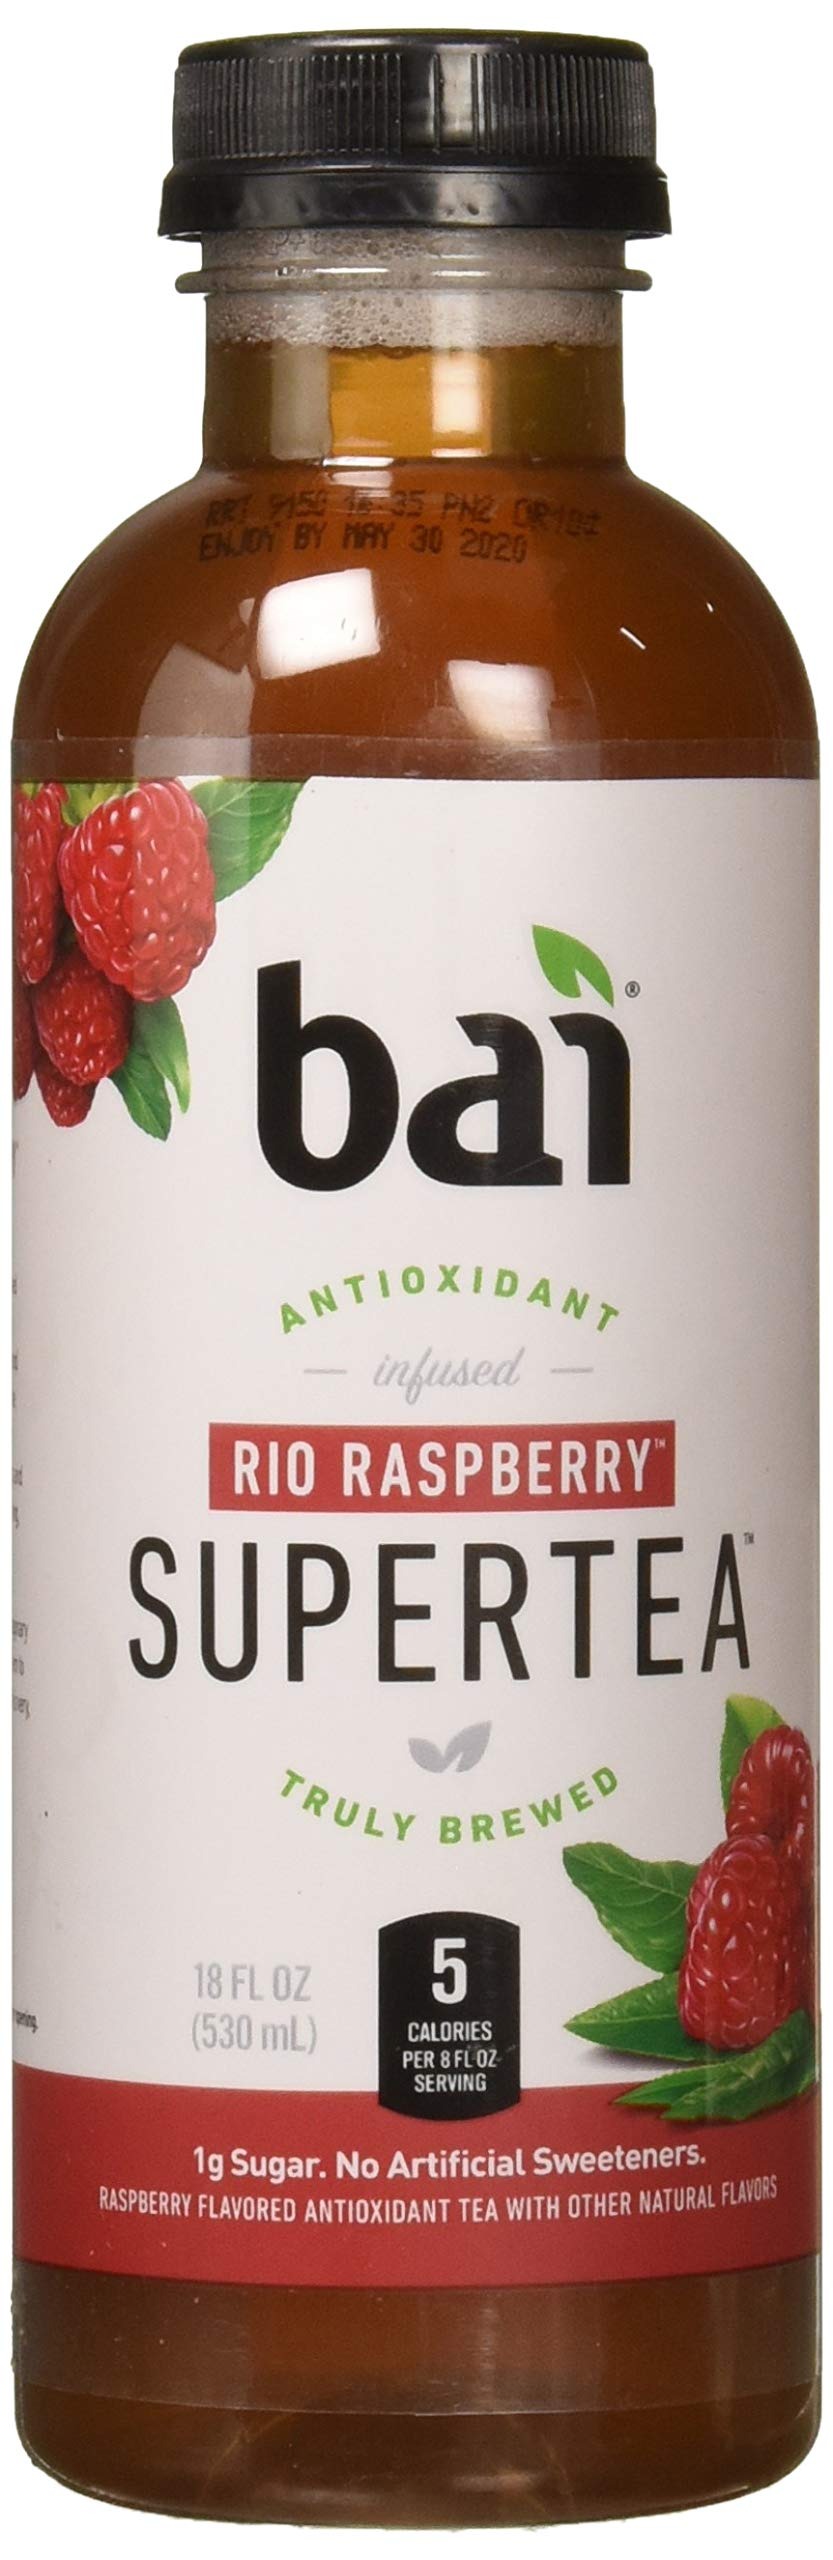
Item Name: BAI Antioxidant Infusion, Rio Raspberry Tea Liquid Prepared Iced Tea, 18 Fl Oz
Bullet Point 1: FLAVORED ICED TEA DRINKS – packed with real brewed tea and raspberry fruit flavor
Bullet Point 2: HEALTHY FLAVOR AND JUST 10 CALORIES -- low calorie, shouldn’t mean low flavor. Bai works to deliver low calorie, bold fruity flavor so that you don’t have to sacrifice.
Bullet Point 3: FREE OF ARTIFICIAL SWEETENERS – and made with just one gram of sugar per serving
Bullet Point 4: ANTIOXIDANT INFUSED – as well as gluten free, non GMO, vegan and kosher, with low glycemic index
Bullet Point 5: CAFFEINE – contains 35mg of caffeine per serving
Value: 18.0
Unit: Fl Oz

Price: 4.85